Château Saint-Sixte

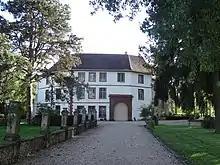
Main entrance to Saint-Sixte castle

The Château Saint-Sixte is a 12th-century castle in the "commune" of Freistroff in the Moselle "département" of France.